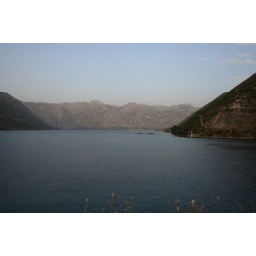
My whole time was spent along this amazing waterway. Carved within the mountains, this river canyon is beautiful.